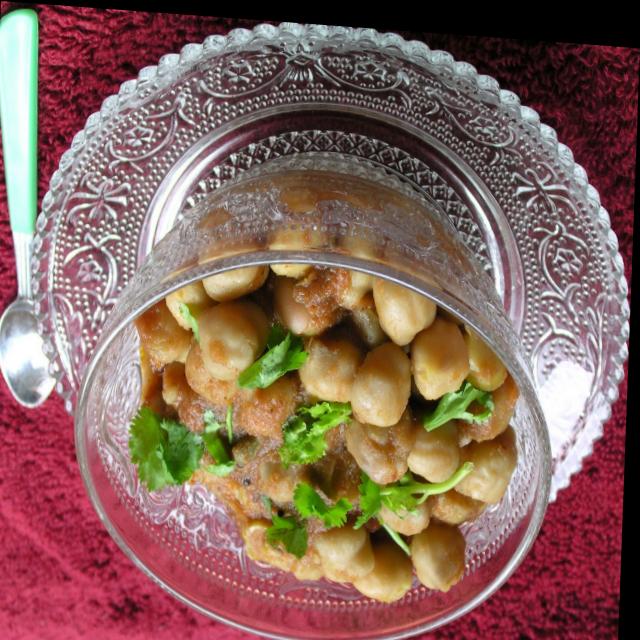
Dish: chole